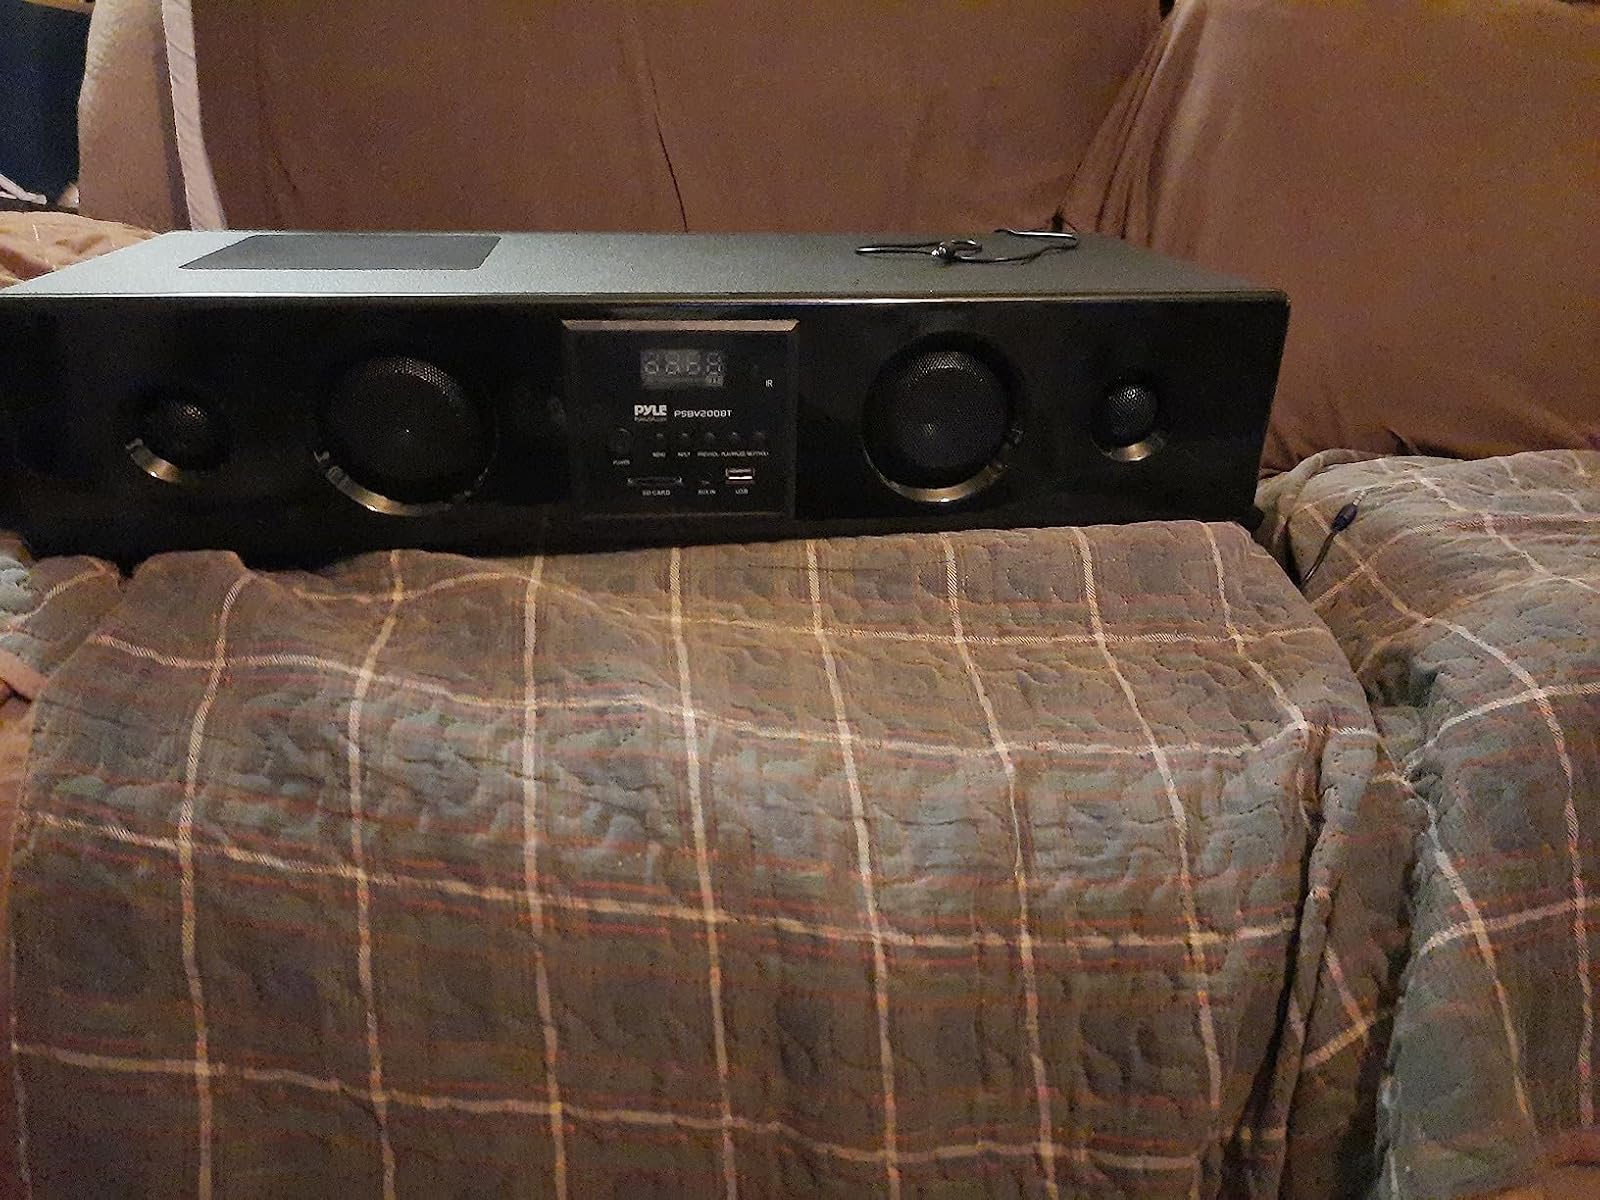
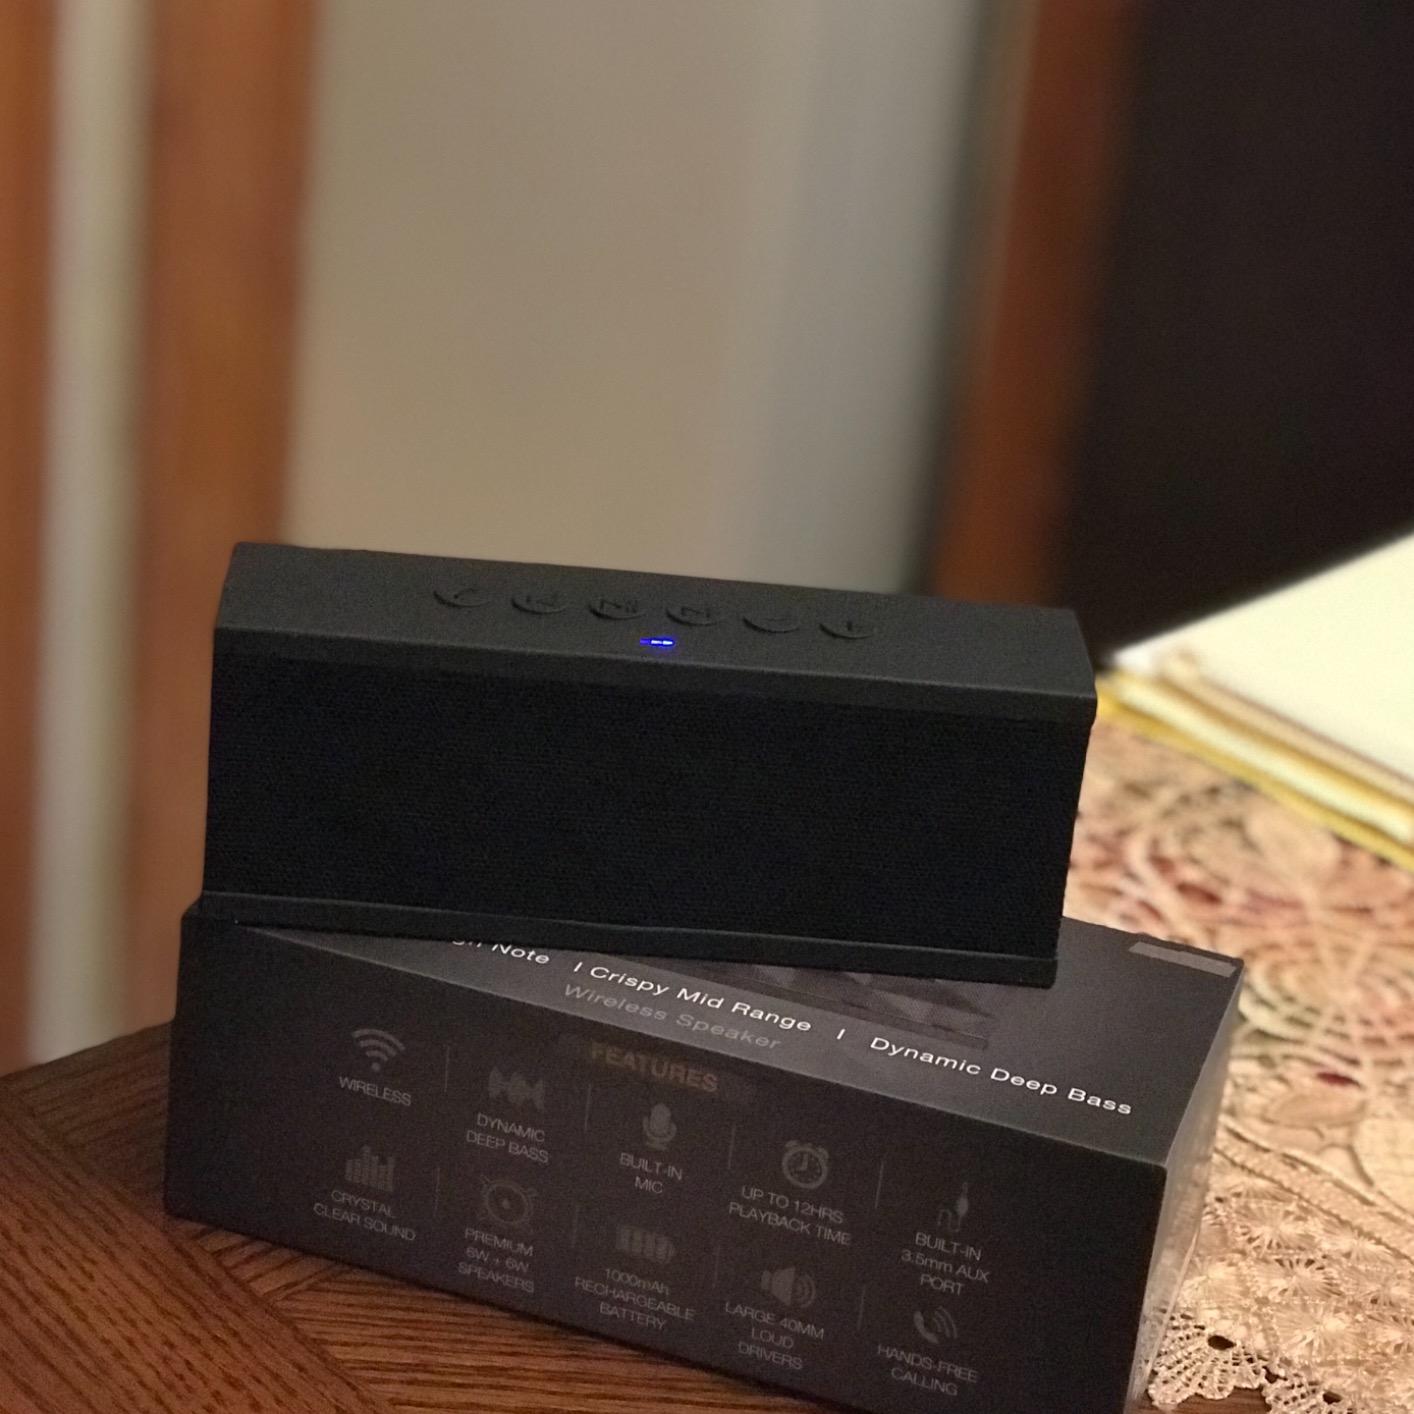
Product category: speaker
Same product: no